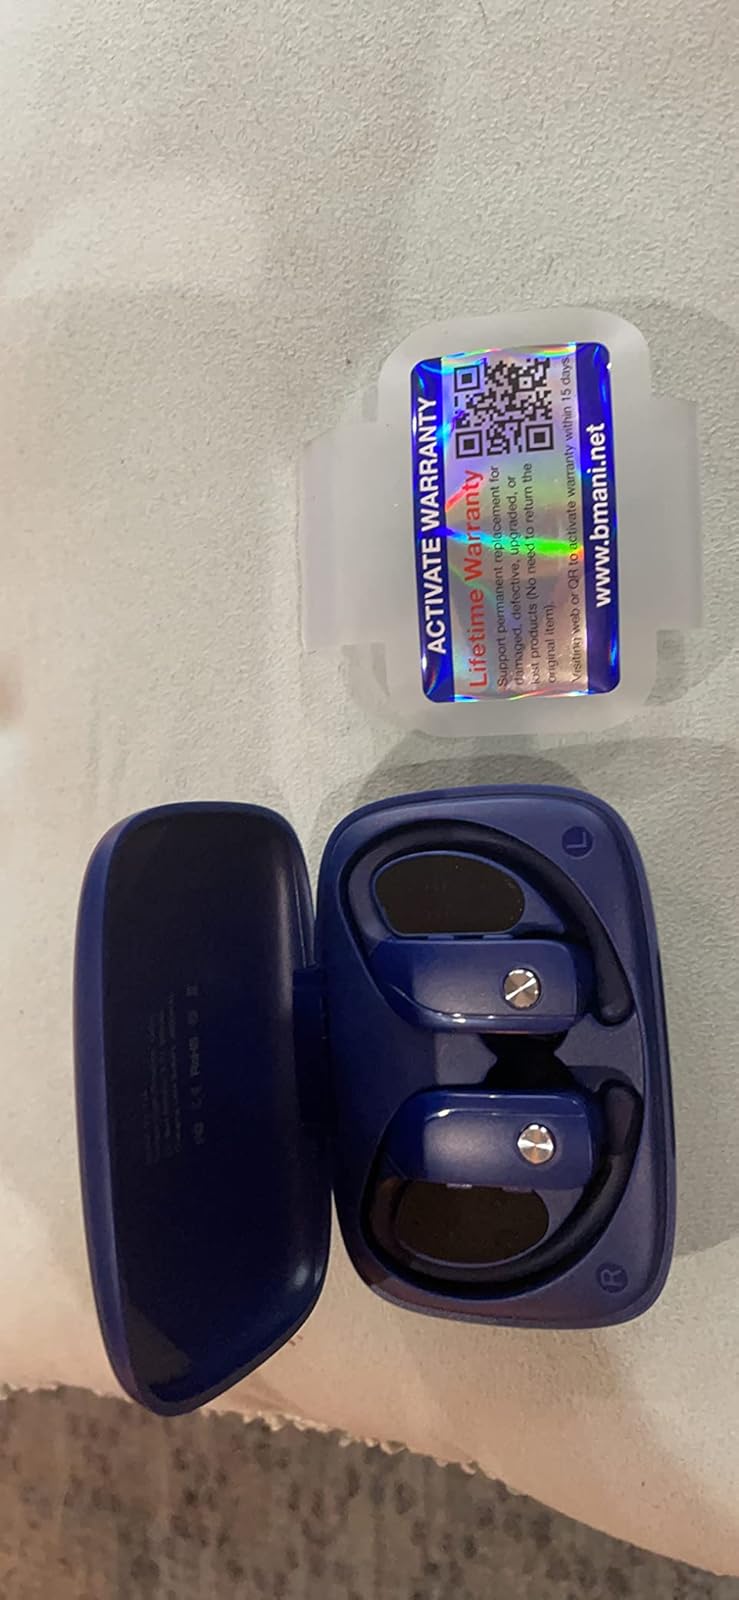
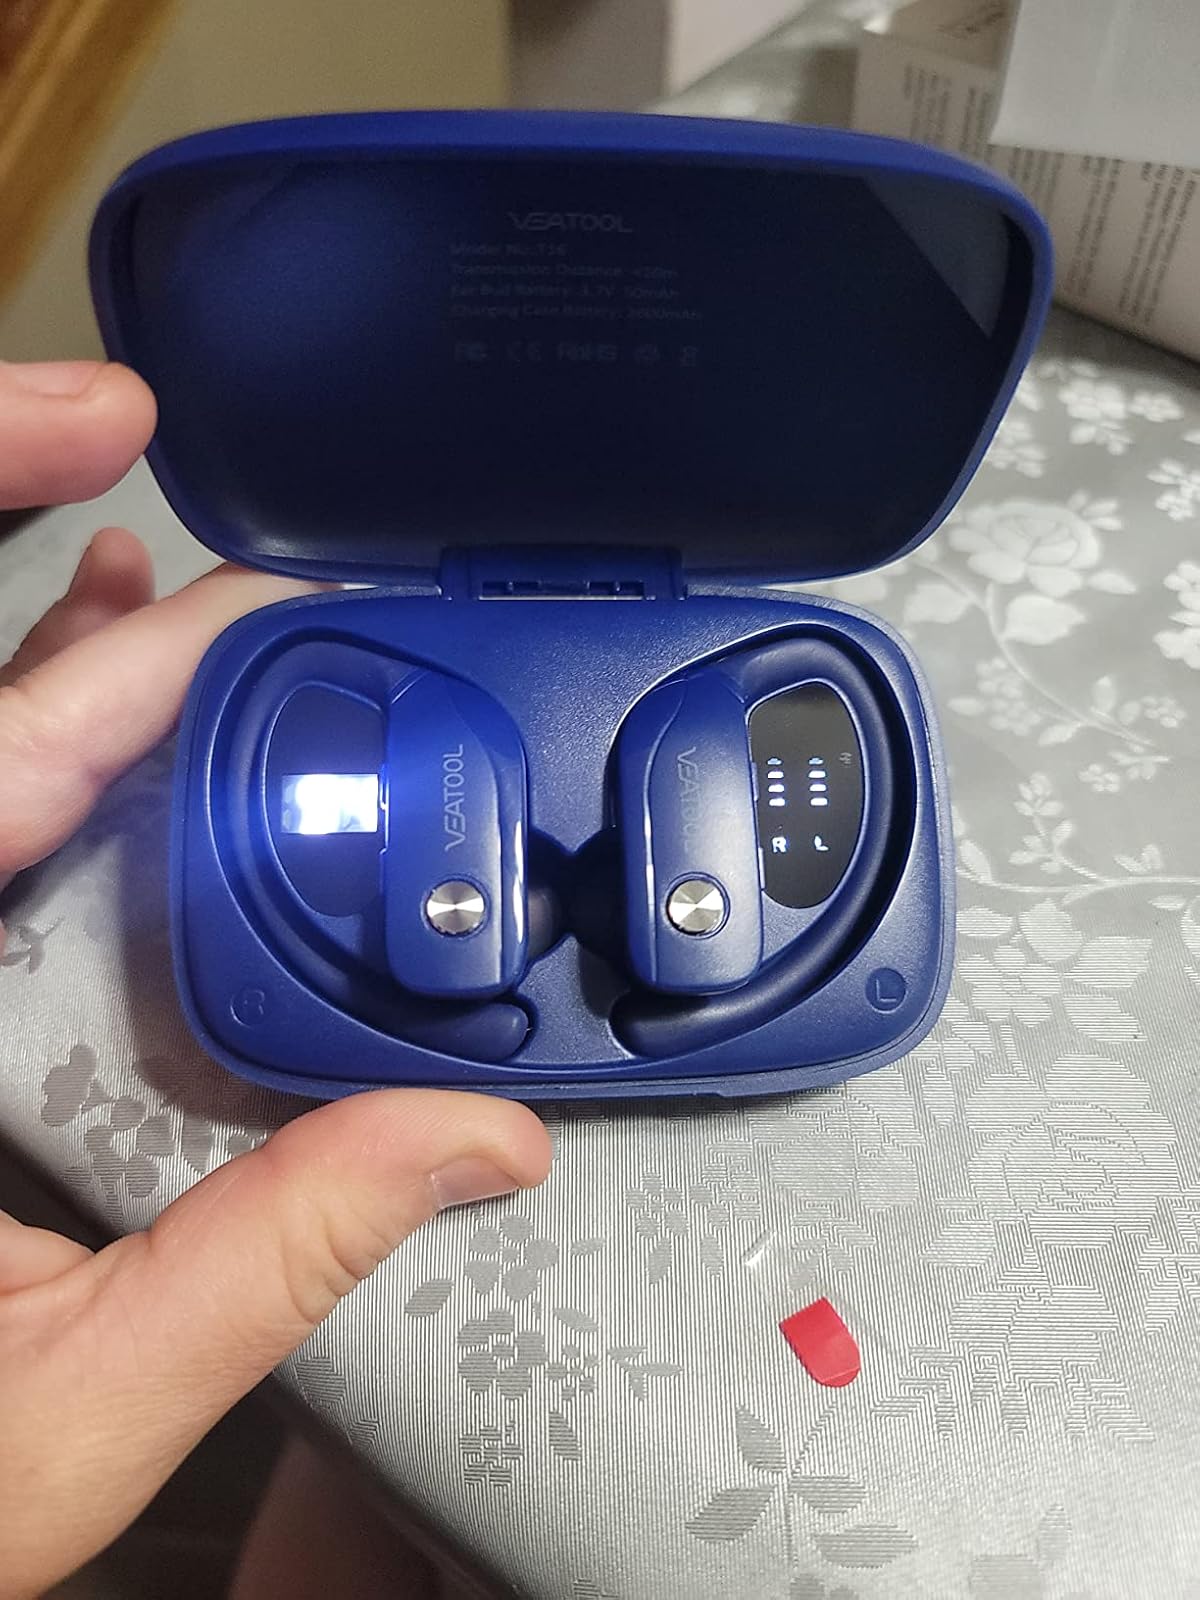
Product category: earbuds
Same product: yes